Grotbags

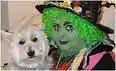

Grotbags was a children's television programme which ran for three series between 1991 and 1993 about a fictional witch named Grotbags, a spin-off of multiple earlier Rod Hull and Emu shows. Very much in the mould of the traditional pantomime villain, Grotbags was played by actress, singer and comedian Carol Lee Scott in a costume comprising vivid green make-up and wig and a witch's cape and hat. Each episode co-starred Francis Wright and Richard Coombs in multiple puppet roles.